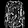
Label: Shirt